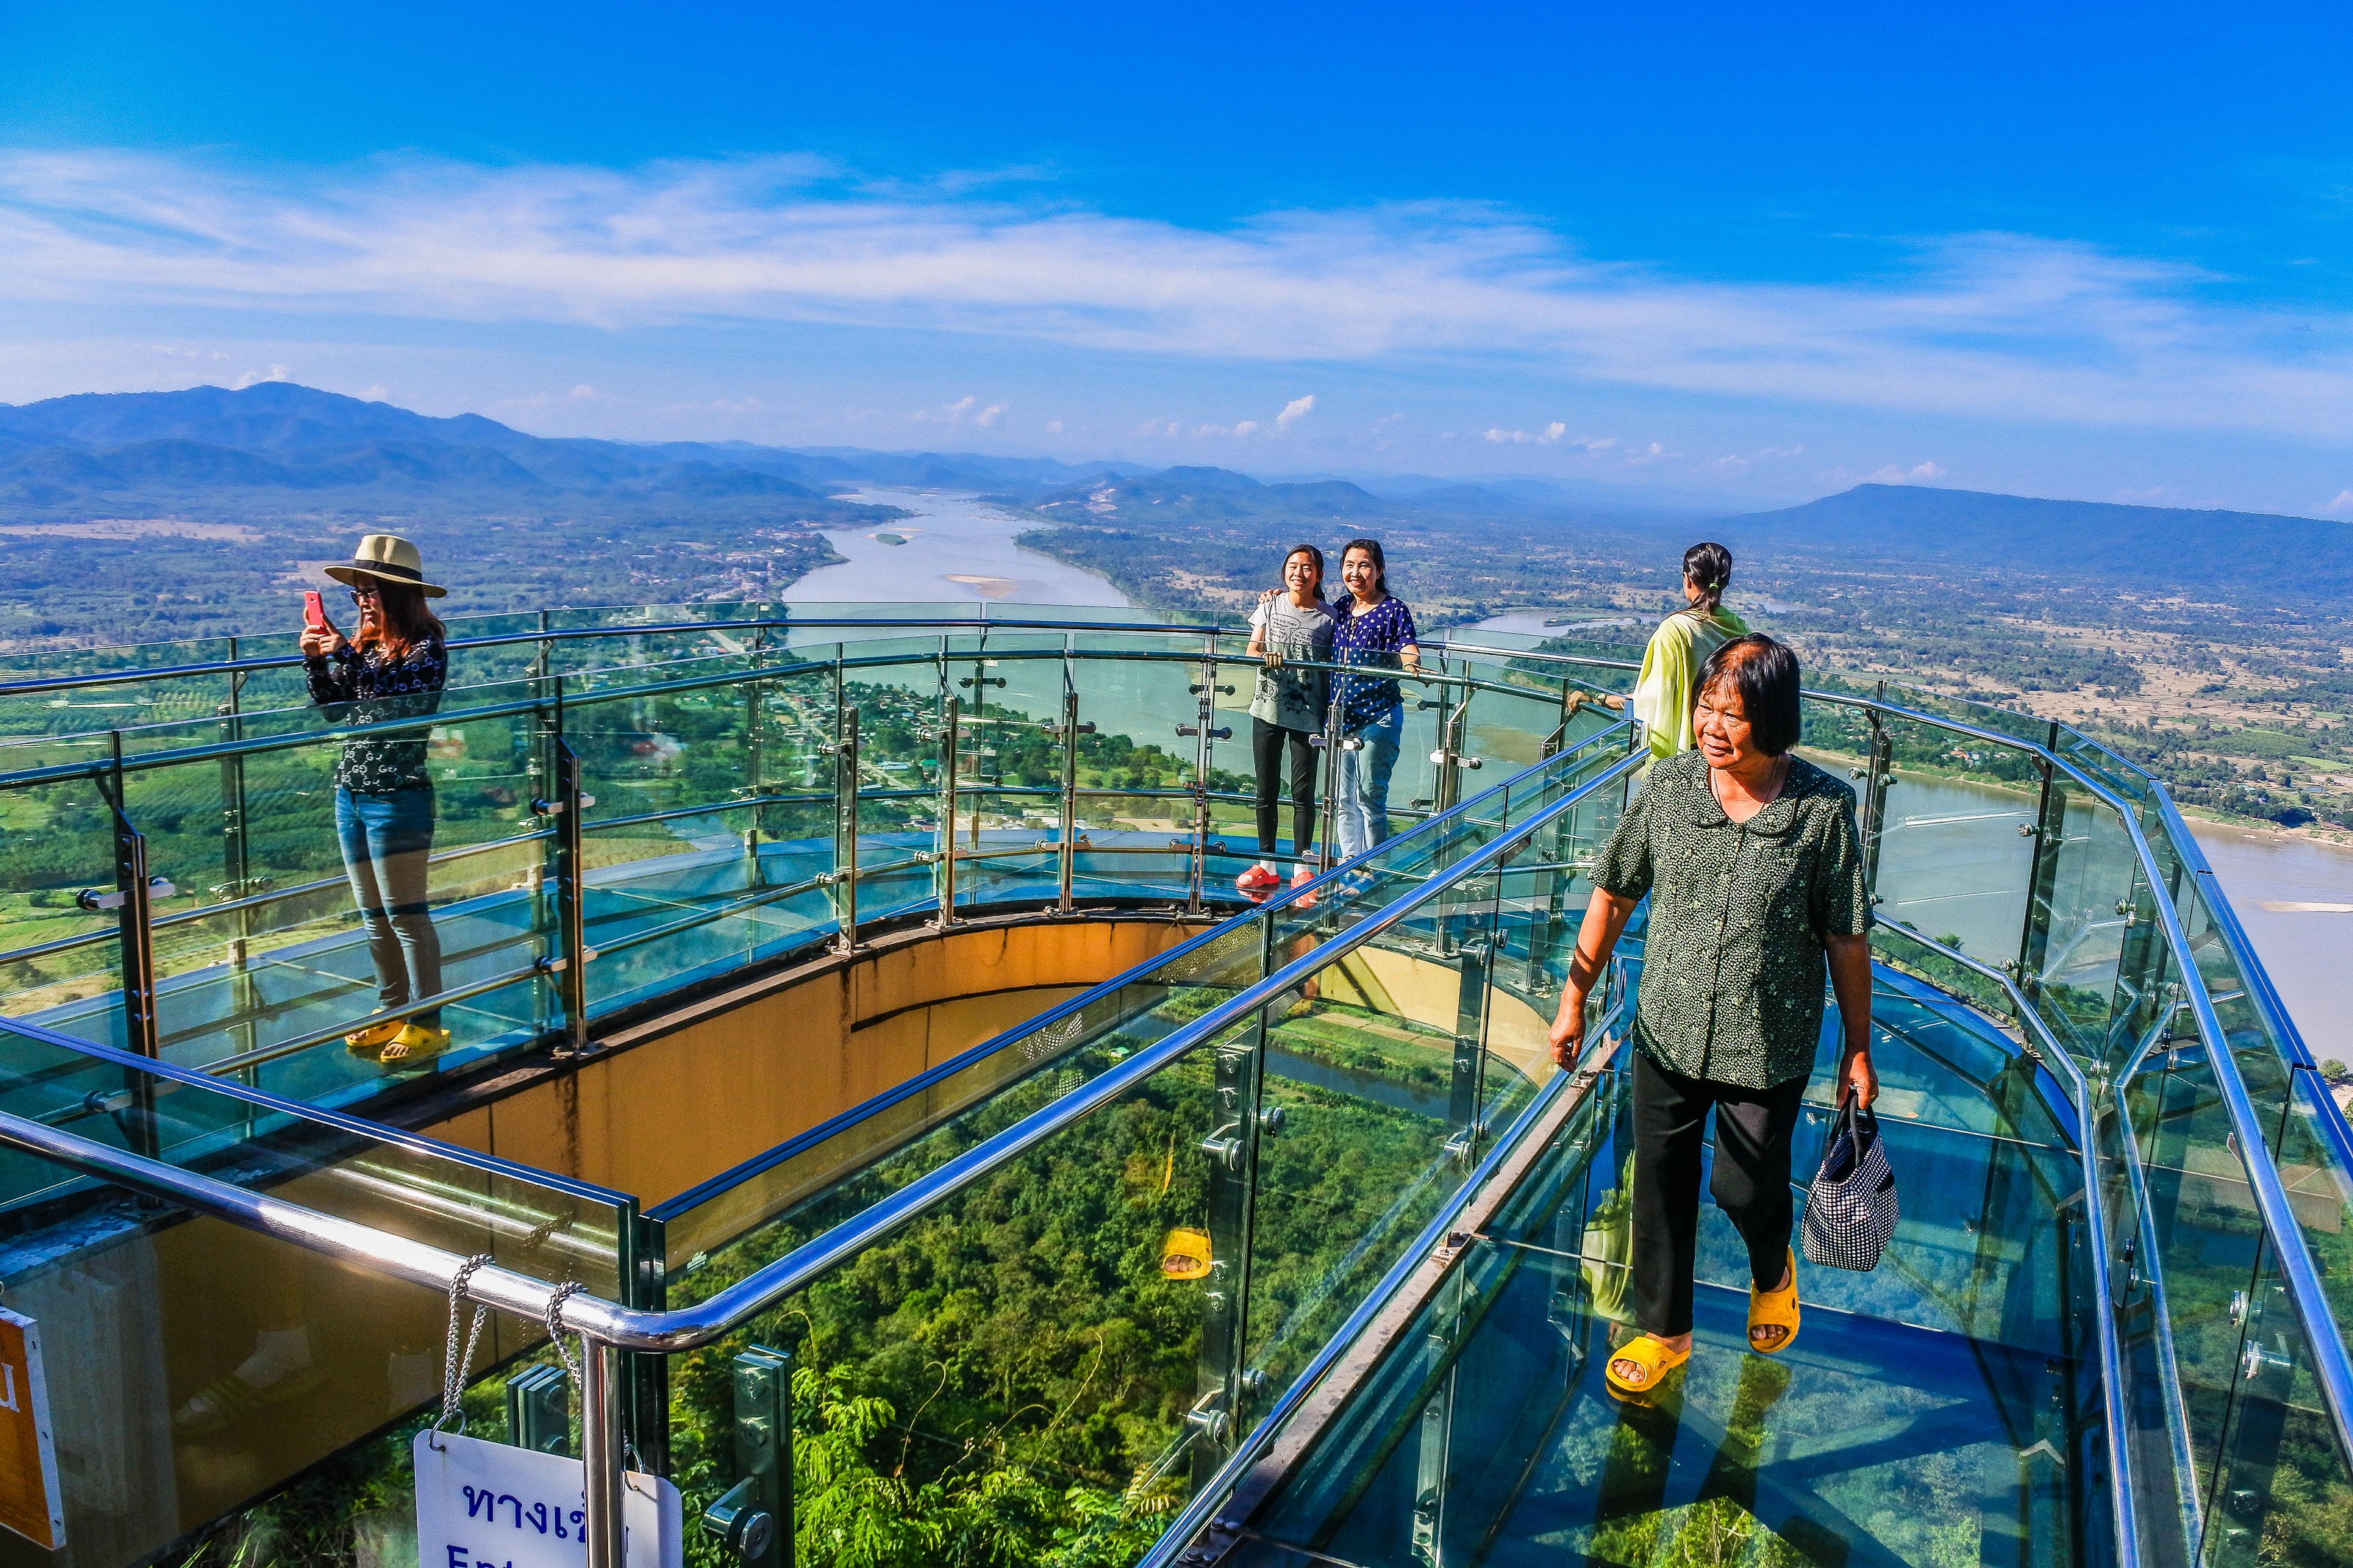
shadow, happy, skywalk, graceful, space, scene, cloud, beautiful, mountain, view, province, thailand, weather, landmark, border, sky, image, planet, nong khai province, wonderful, water, moon, field, background, telescope, woman, curve, sun, point, tourist, sphere, nongkhai, land, art, star, nature, abstract, wat, people, environment, mekong, sangkhom, sunset, lady, temple, river, travel, wat phataksua, landscape, walk, tourism, leisure, vacation, tree, tourist attraction, hill station, real estate, city, mountain range, roof, hill